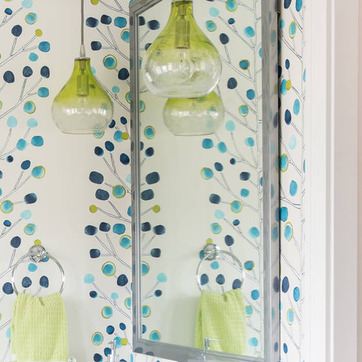
Material: mirror